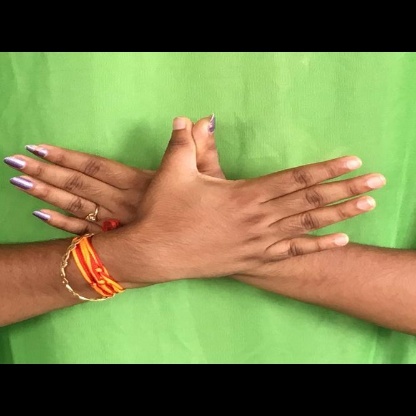
Mudra: Garuda